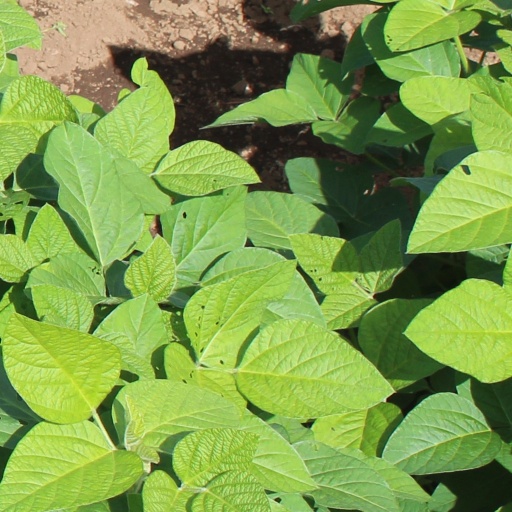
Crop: soybean